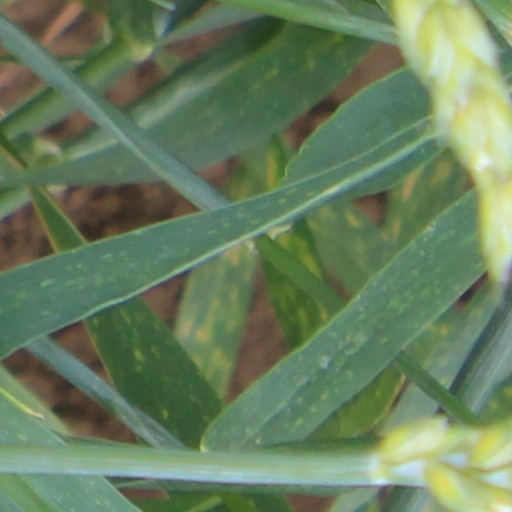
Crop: wheat